Kate Sheppard

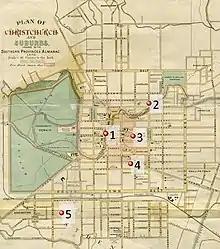
Notable Sheppard locations:1) "Kate Sheppard National Memorial" 2) Madras St residence 3) Trinity Church 4) Tuam St Hall 5) Addington Cemetery

Kate Sheppard was born Catherine Wilson Malcolm on 10 March 1848 in Liverpool, England, to Scottish parents Jemima Crawford Souter and Andrew Wilson Malcolm. Her father, born in Scotland in 1819, was described in various documents as either a lawyer, banker, brewer's clerk, or legal clerk; he married Souter in the Inner Hebrides on 14 July 1842. Catherine was named after her paternal grandmother, also Catherine Wilson Malcolm, but preferred to spell her name "Katherine" or to abbreviate it to "Kate". She had an elder sister Marie, born in Scotland, and three younger siblings – Frank, born in Birmingham, and Isabella and Robert, both born in London; evidently, the family moved often during that period. Details of the children's education are unknown, though Kate's later writings demonstrate extensive knowledge of science and law, indicating a strong education. She was known for her broad knowledge and intellectual ability. Her father loved music and ensured that the family had good musical training.